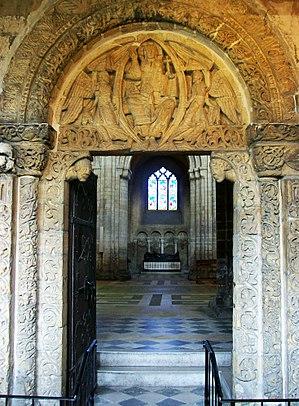
La cathédrale d'Ely est située dans la ville d'Ely dans le Cambridgeshire en Angleterre. Ancienne abbaye saxonne fondée en 673, elle est détruite par les Vikings puis restaurée suivant la Règle de Saint Benoît en 970. Après la conquête de l'Angleterre par les Normands, l'église est reconstruite sous les vocables de Saint Pierre et de la Vierge par l'abbé Siméon et devient le siège d'un évêché en 1109. Après la dissolution des monastères de 1539, Cathedral Church of the Holy and Undivided Trinity of Ely devient l'église mère du diocèse d'Ely, dans la région de l'Est-Anglie.